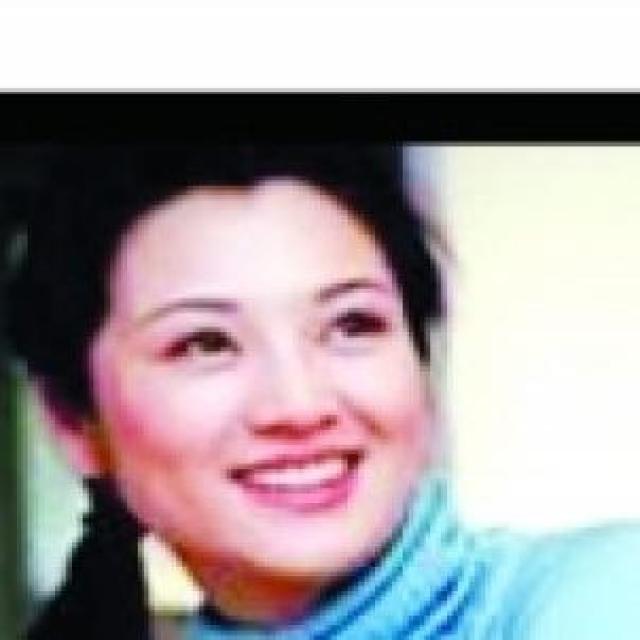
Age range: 21-44